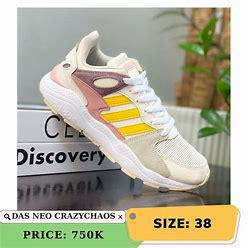
Brand: adidas
Model: neo Adidas NEO Crazychaos